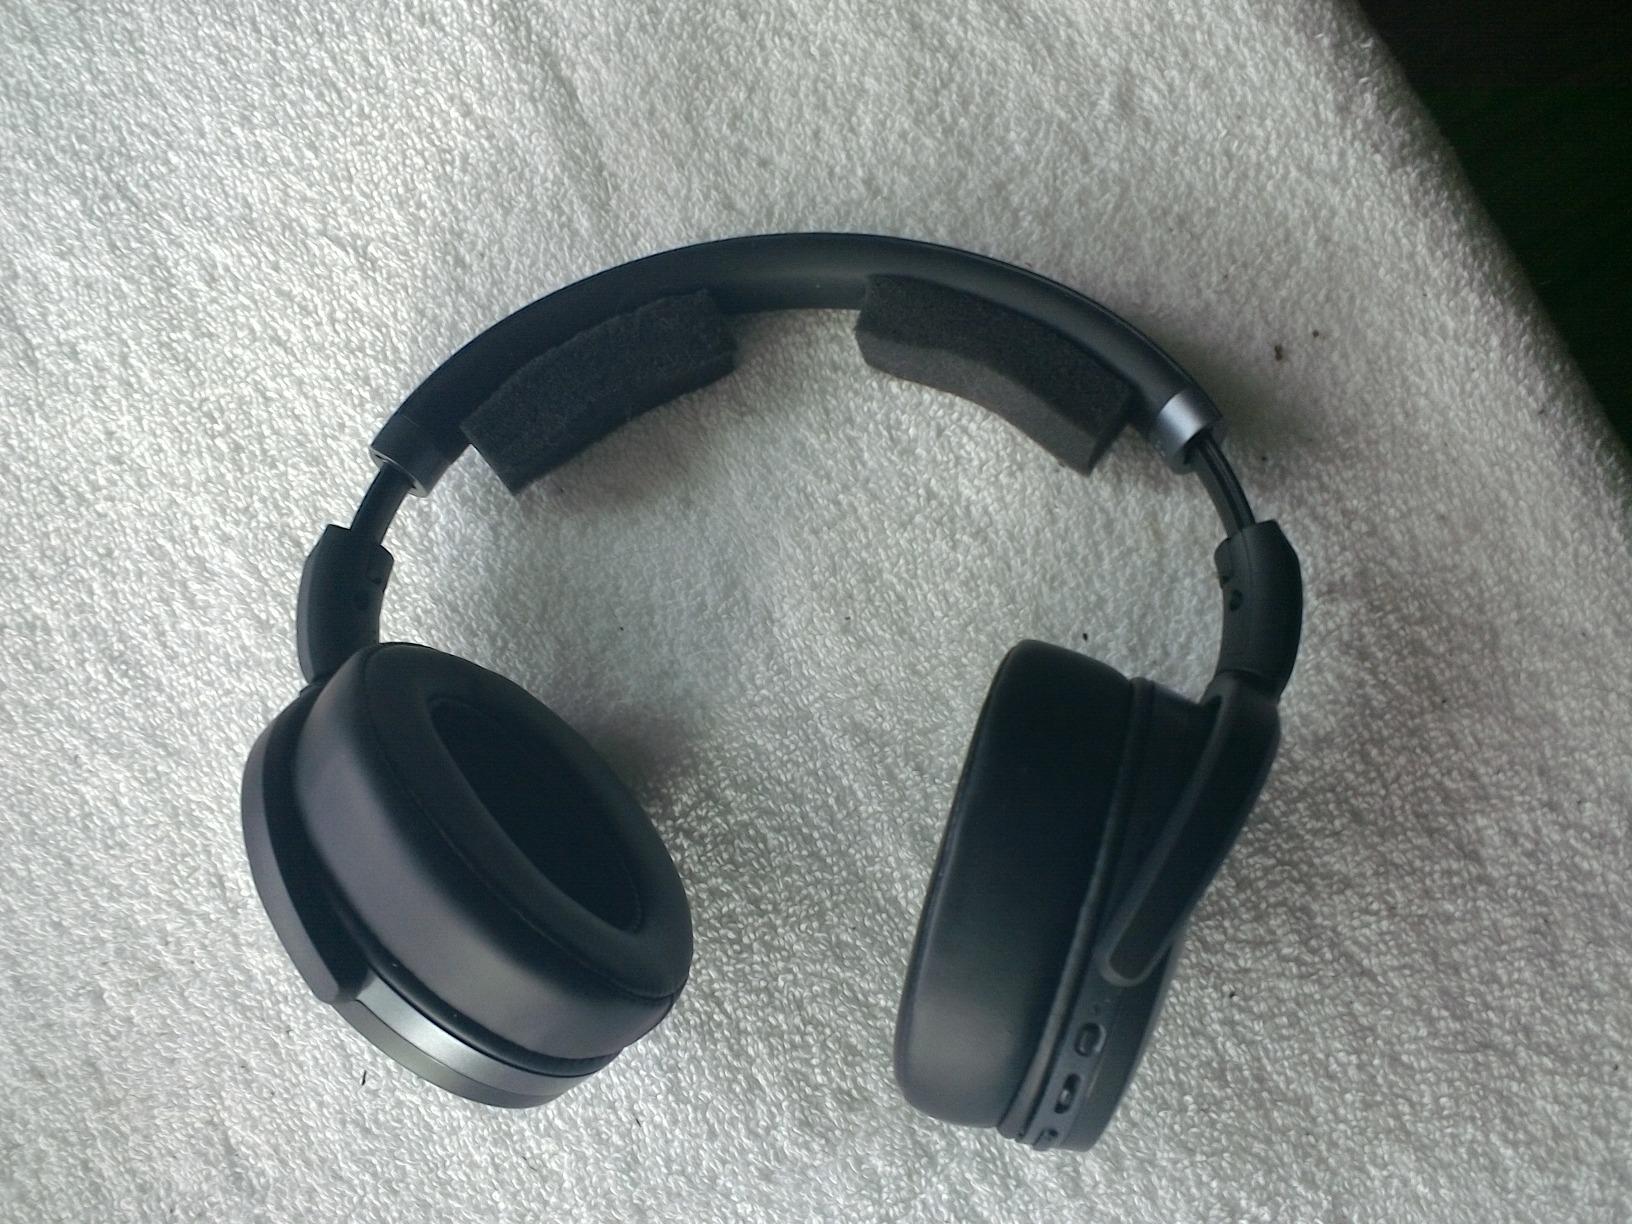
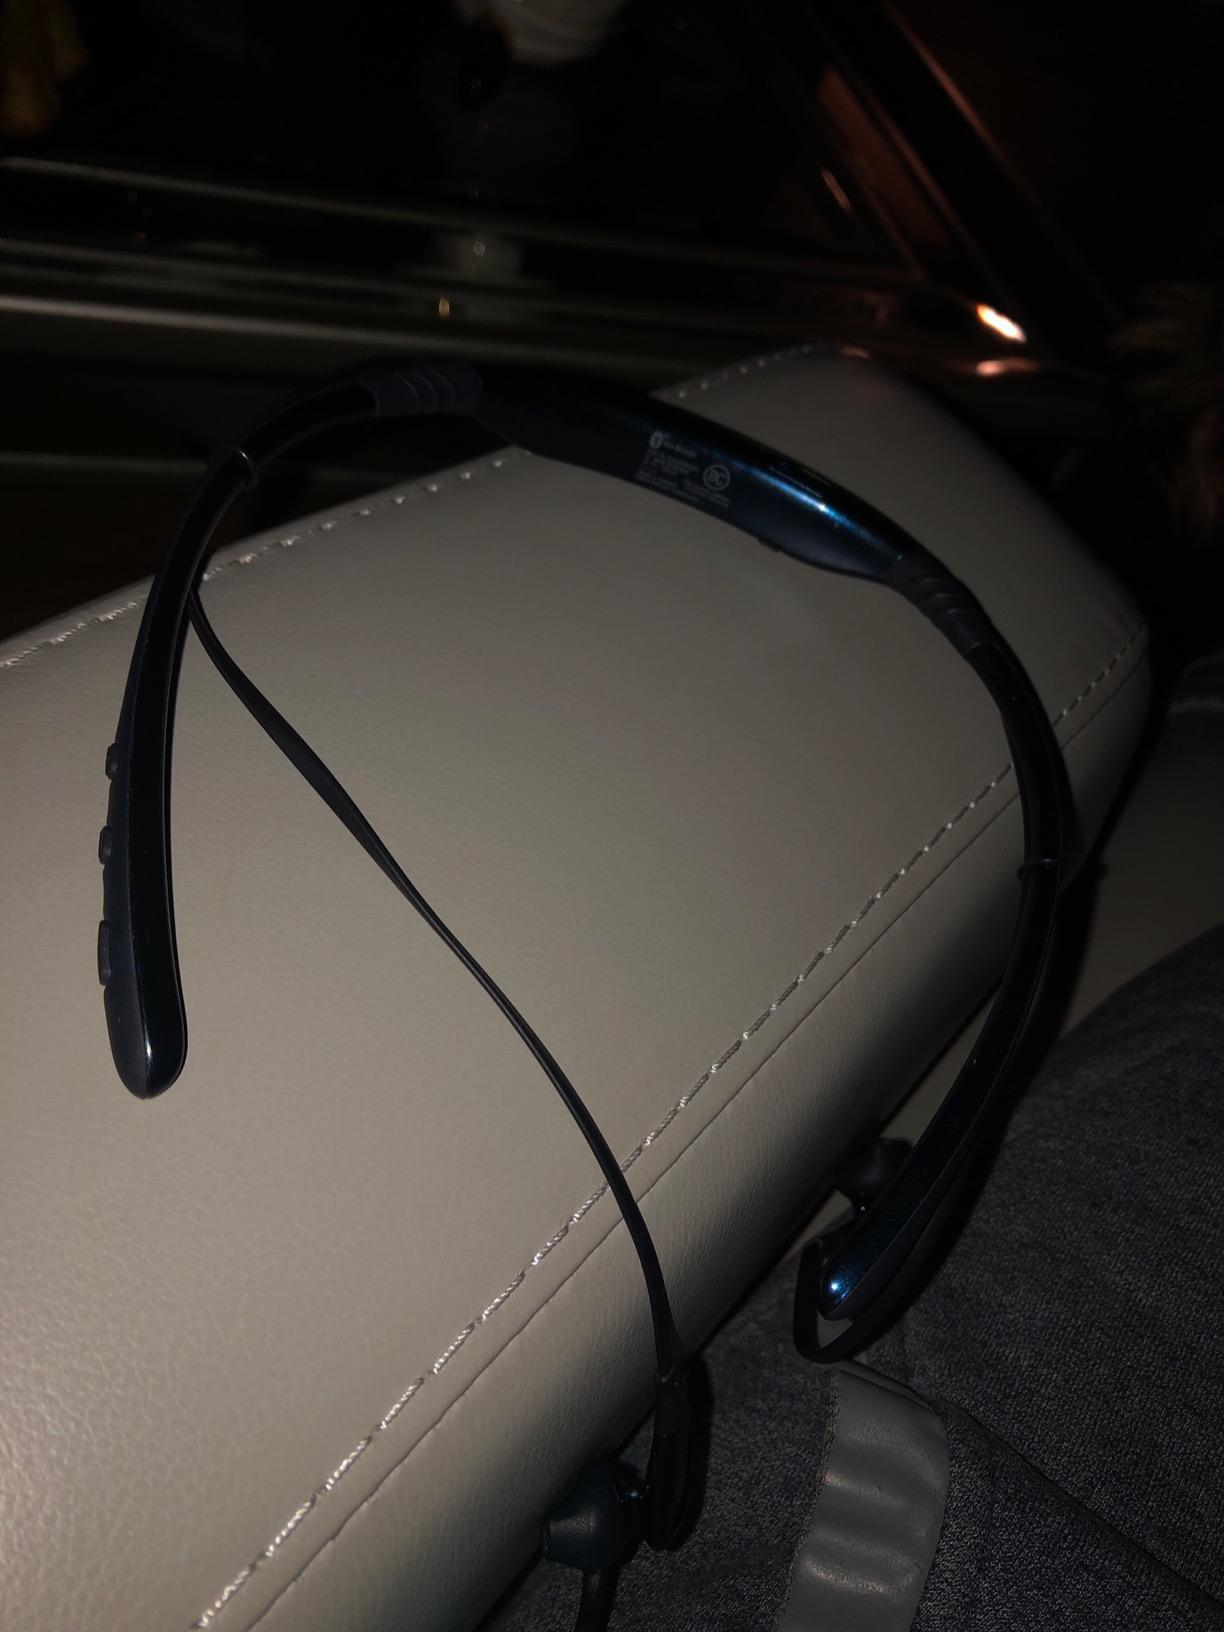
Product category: headphones
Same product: no